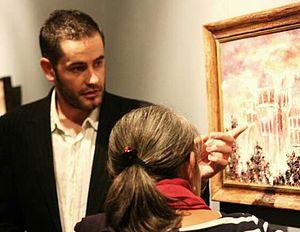
Miquel Cazaña Llagostera est un peintre et illustrateur espagnol, petit-fils du peintre Carmen Gandía.